18th Regiment "Edolo"

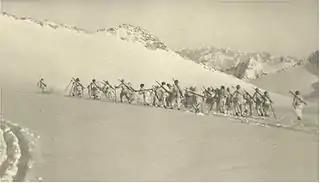
Italian Alpini patrol on the Adamello glacier

At the outbreak of World War I Italy declared its neutrality. In the autumn of 1914 the eight Alpini regiments formed 38 additional Alpini companies with men, who had completed their military service in the preceding four years. These companies were numbered from 80th to 117th and assigned to the existing Alpini battalions. The "Edolo" battalion formed two companies, the 90th, and 105th Alpini Company, and then consisted of five companies. In January 1915, each Alpini battalion began with the formation of a reserve battalion, with men, who had completed their military service at least four years, but not more than eleven years prior. These reserve battalions were named for a valley (abbreviated "Val") located near their associated regular Alpini battalion's base, and the reserve battalions received the same "Nappina" as their associated regular Alpini battalion. The "Edolo" battalion formed the Alpini Battalion "Val Camonica", which consisted of the 250th, 251st, and 252nd Alpini Company.